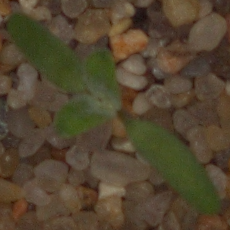
Label: fat_hen